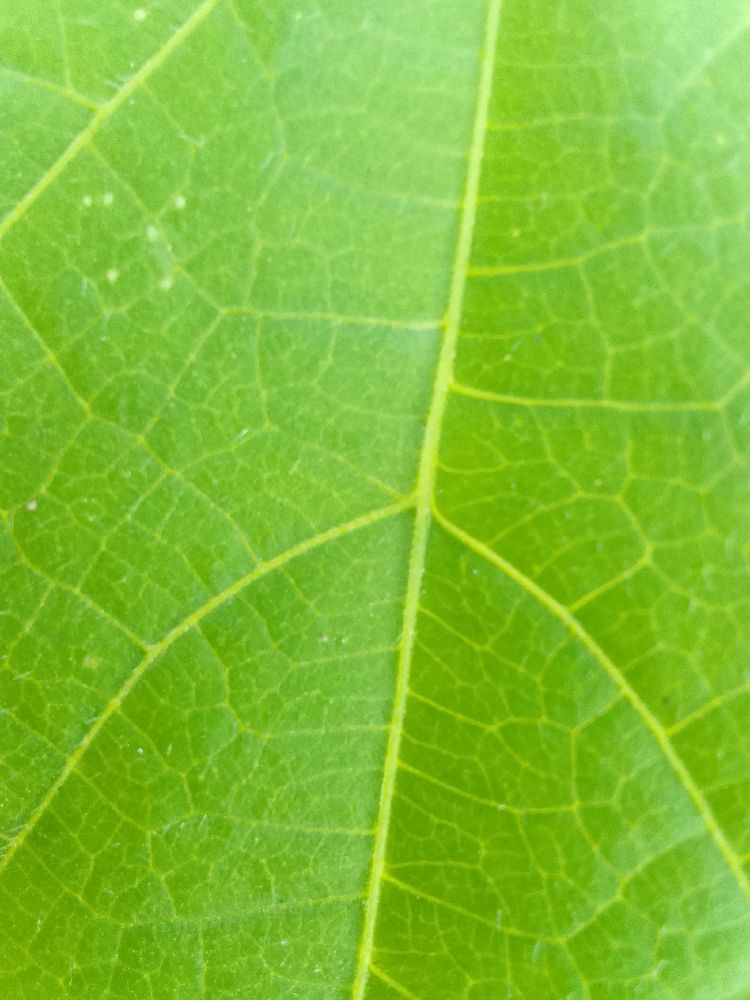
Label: healthy